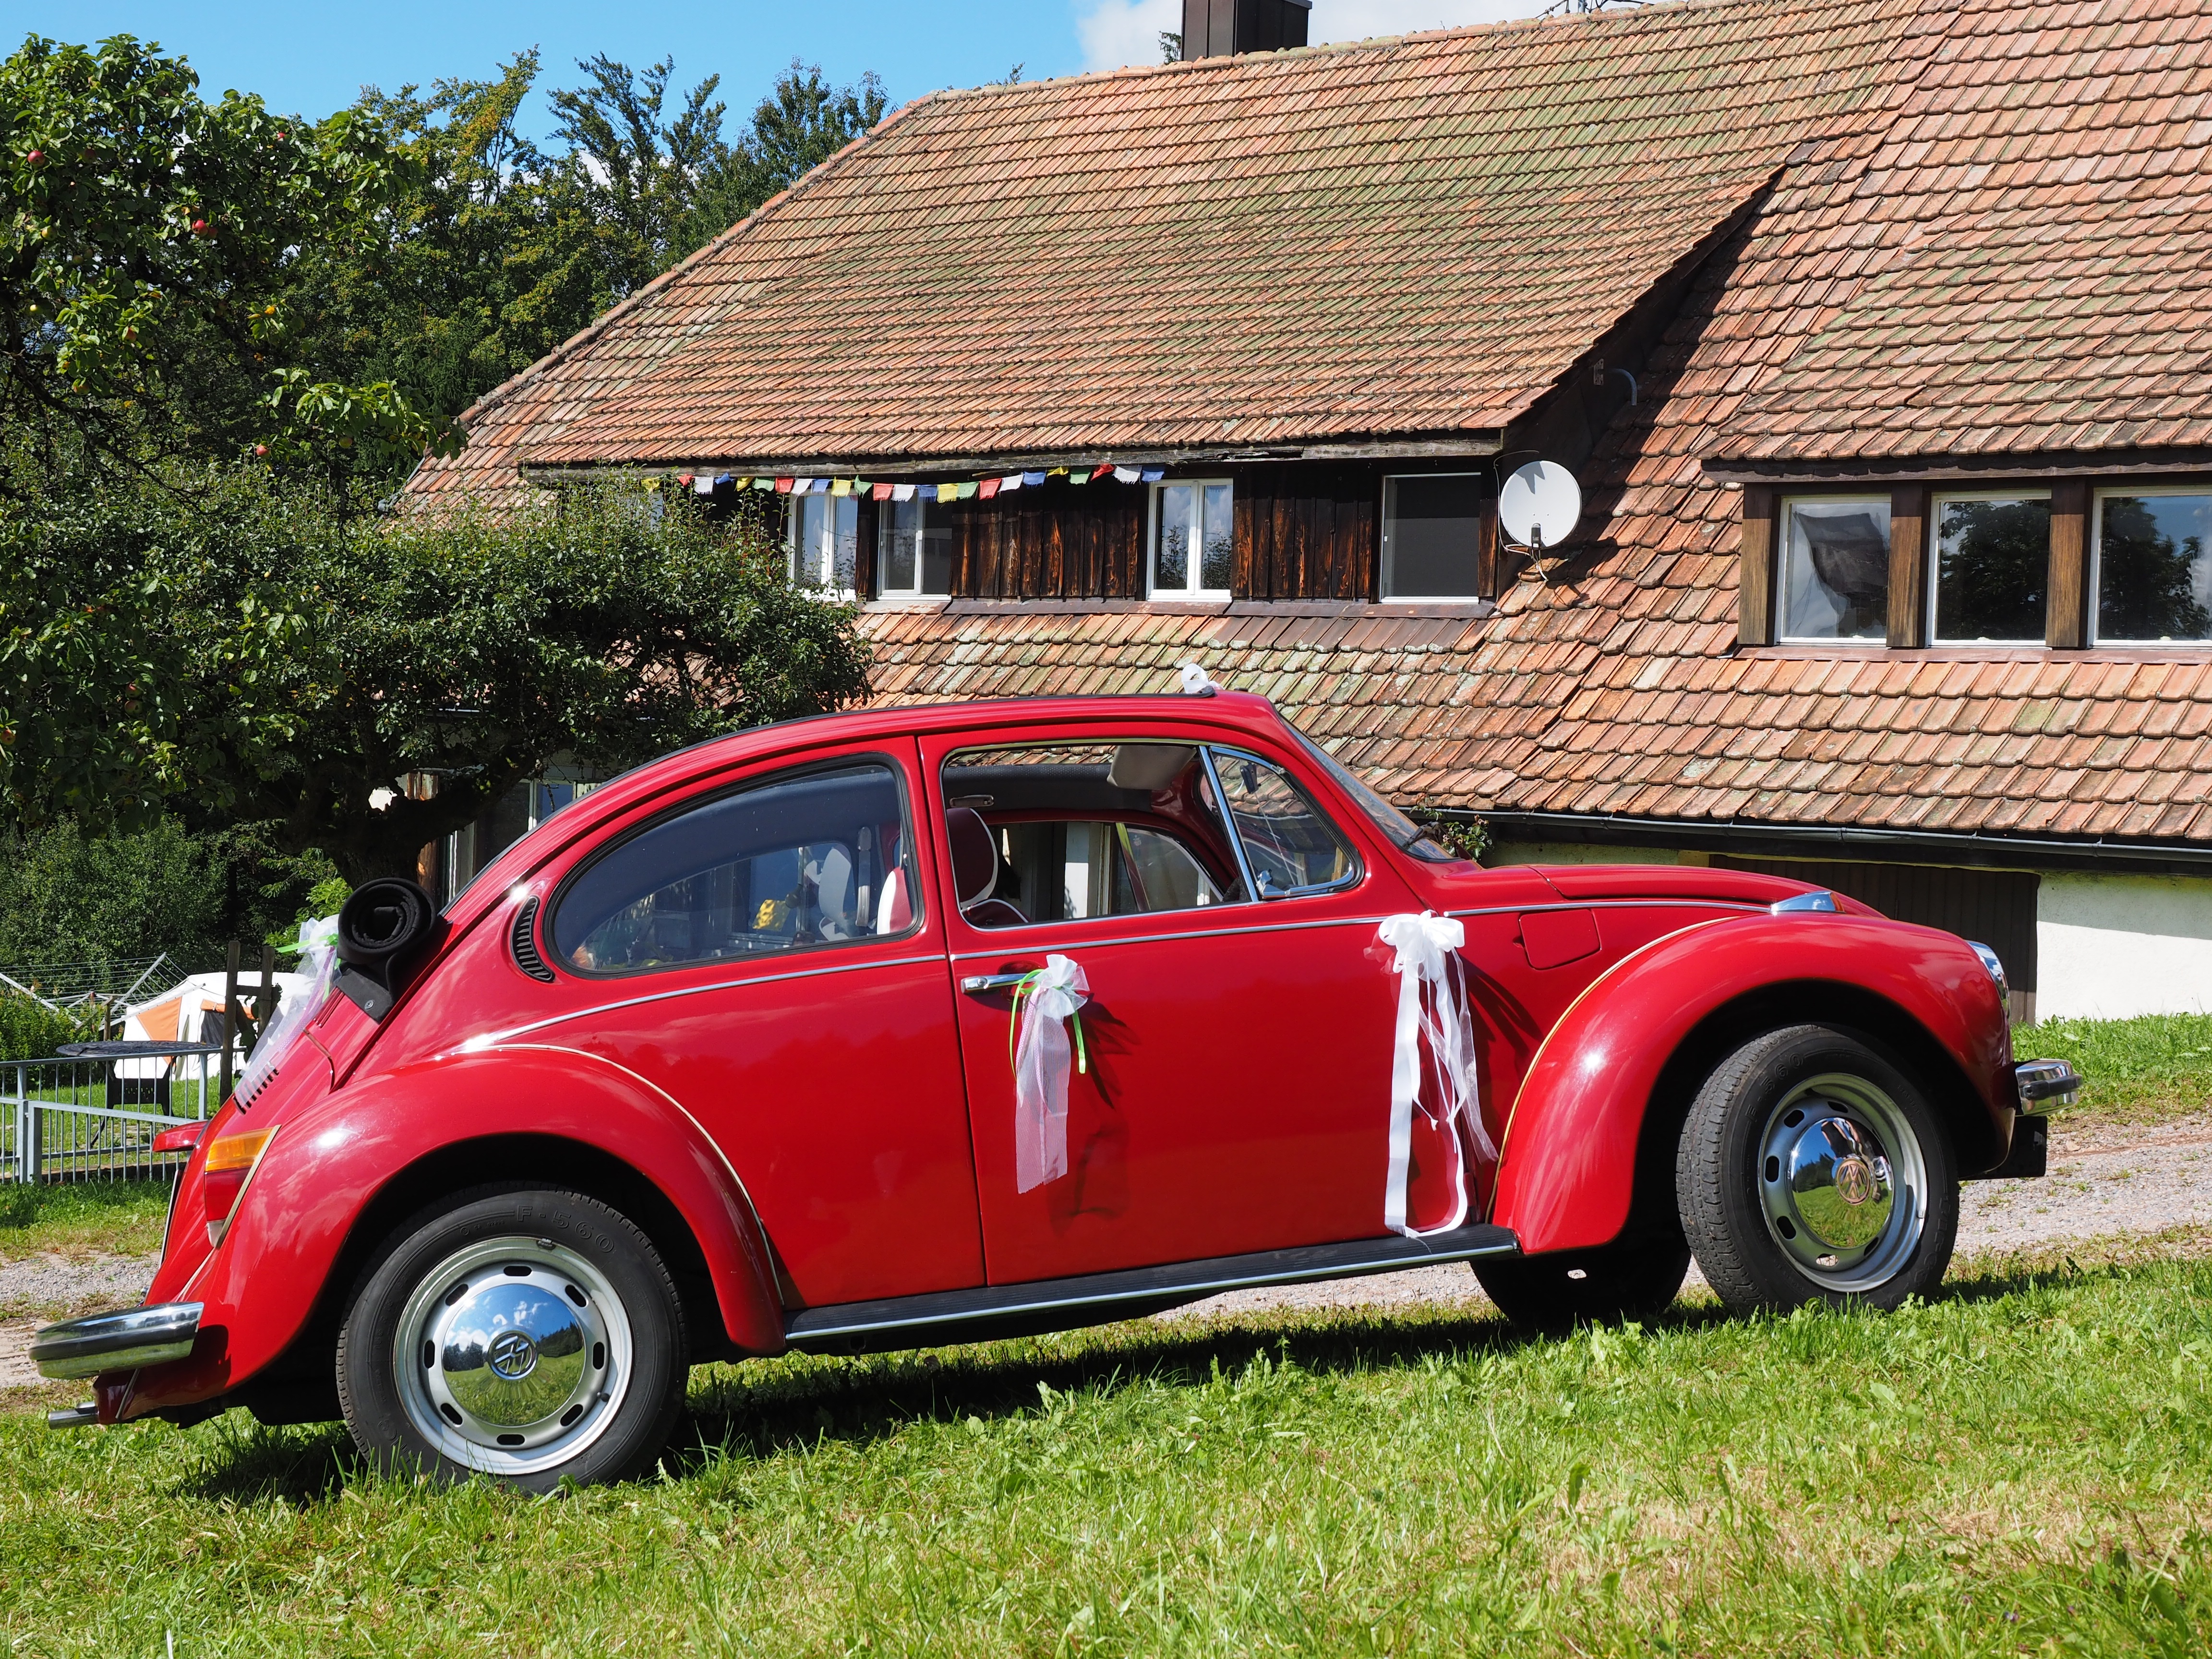
open, car, wheel, vw, volkswagen, old, red, vehicle, auto, spotlight, bumper, vw beetle, lights, rim, oldtimer, classic, convertible, beetle, loop, pkw, cabriolet, antique car, city car, blinker, wedding car, bridal car, land vehicle, car body shape, volkswagen beetle, bridal cars, automobile make, automotive design, subcompact car